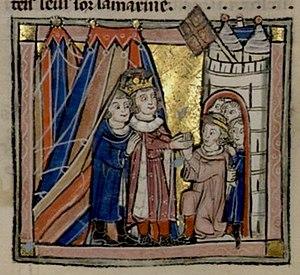
Arrivée de Jean Comnène à Antioche in Historia (guillaume de tyr)